Naqus

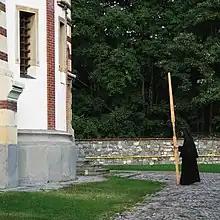
Portable tonewood in the form of a double paddle, sporadically used to this day in Romanian monasteries: Toacă in Sinaia Monastery .

According to Islamic tradition, the companions of Muhammad were unsure of what the sign for the daily prayers ("salāt") should be. Mohammad therefore decided between a fire, a bell, a Jewish horn (shofar) and the "nāqūs" for the muezzin's call to prayer ("adhān"). Apparently, in the early days of Fustat, the Muslims struck the "nāqūs" as an early-morning call to prayer. The sound of the "nāqūs" as a call to prayer was heard along with the crowing of the cocks.